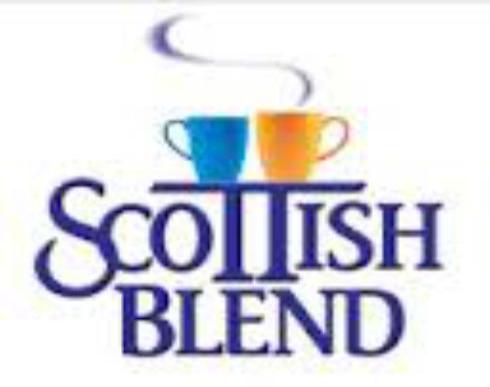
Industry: Food